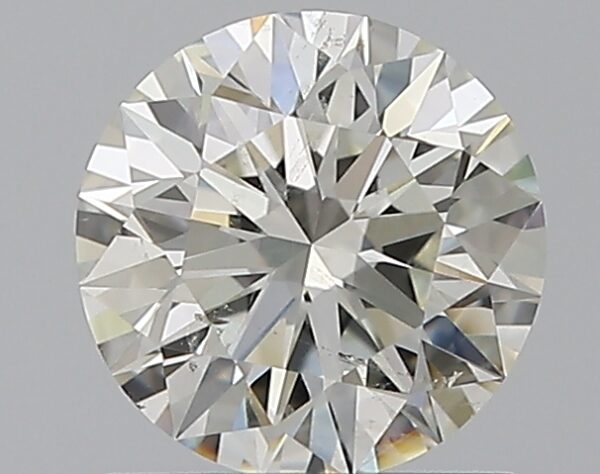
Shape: round
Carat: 0.9
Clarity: SI1
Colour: J
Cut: EX
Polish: EX
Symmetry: EX
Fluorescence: N
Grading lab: GIA
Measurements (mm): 6.15 x 6.18 x 3.85